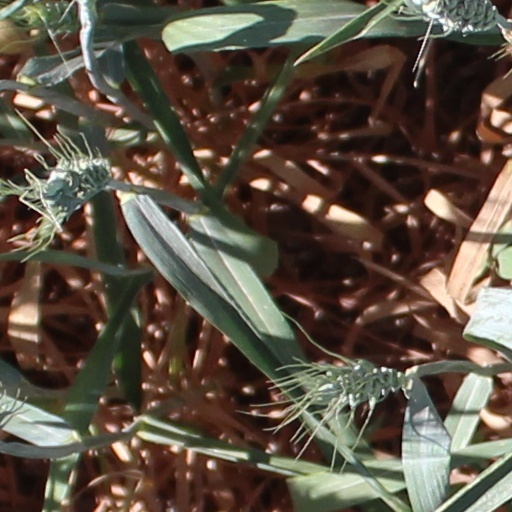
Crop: wheat